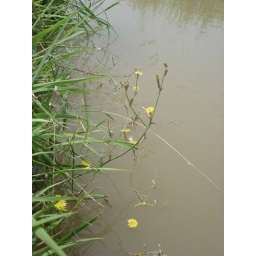
flower in dirty water